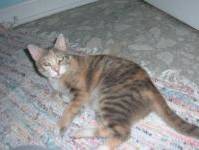
Label: cat